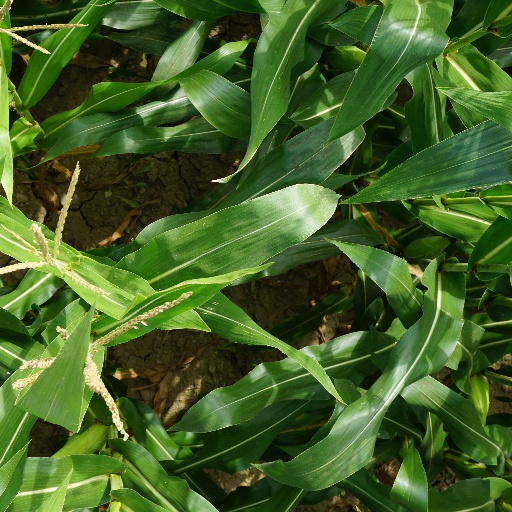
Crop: maize; corn